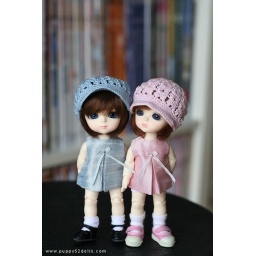
wearing cute hats by Isa, in cute dresses by Milk tea by kitty :)